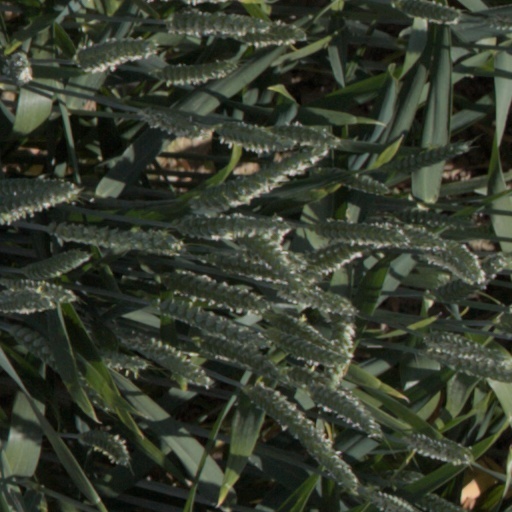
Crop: wheat